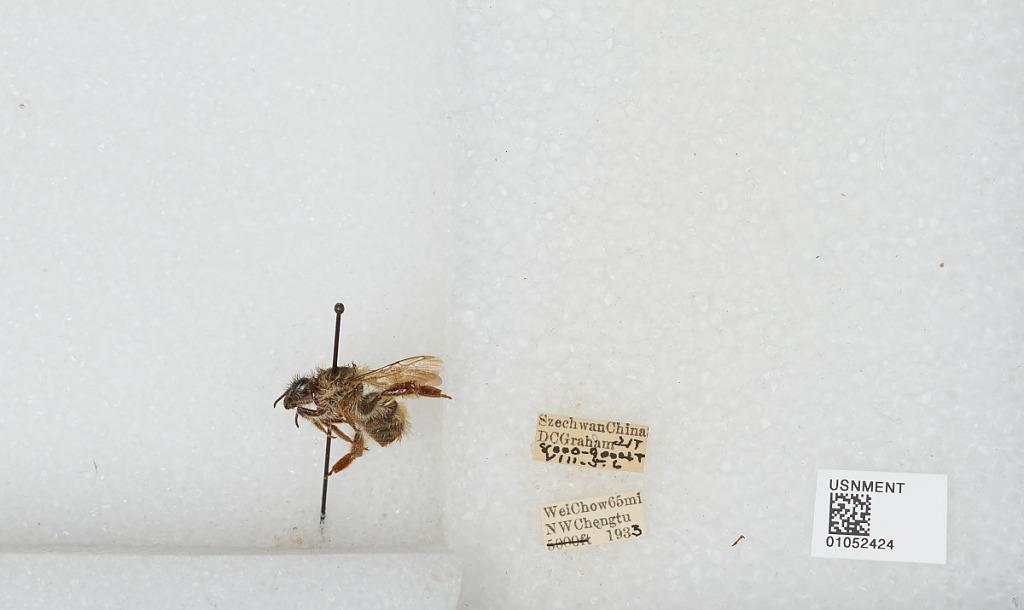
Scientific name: Bombus sp.
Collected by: D. Graham
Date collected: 1933-8-5
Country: China
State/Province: Sichuan
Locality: Wei Chow 65 miles NW Chengdu